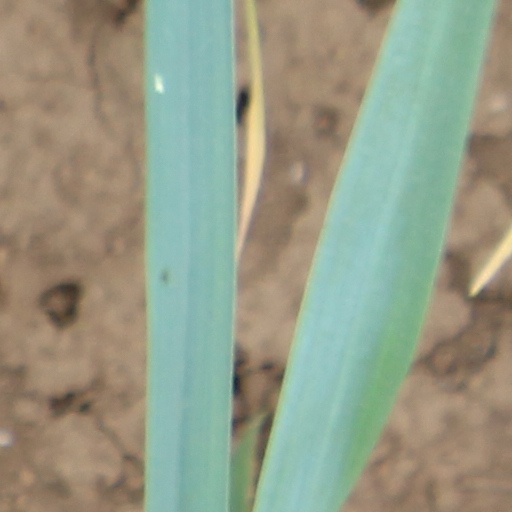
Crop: wheat